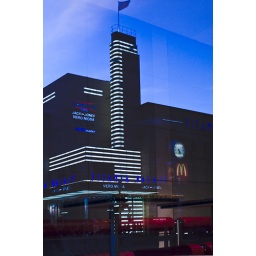
The building of a historic cinema in the southwestern part of Berlin reflected in the shopwindow of a street cafe